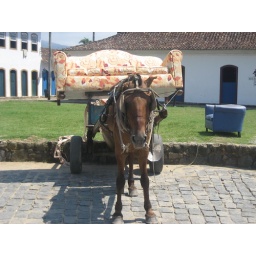
A horse carrying a couch in Paraty! SO ridiculous...